2007 Lebanon conflict

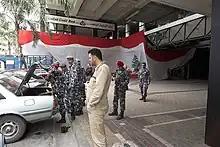
Aftermath at an attack site

May 23: A bomb went off near the main government building in Aley, a majority Druze town about 17 km northeast of Beirut. Reports said about five people were injured and a few buildings damaged by the blast. The security forces said the bomb was in a bag that had been left in front of a building close to a shopping district.